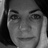
Emotion: happy